Ryanodine receptor

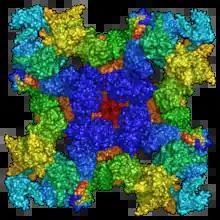
Cytoplasmic face of phosphorylated RyR2 in open conformation.

Ryanodine receptors (RyR) make up a class of high-conductance, intracellular calcium channels present in various forms, such as animal muscles and neurons. There are three major isoforms of the ryanodine receptor, which are found in different tissues and participate in various signaling pathways involving calcium release from intracellular organelles.